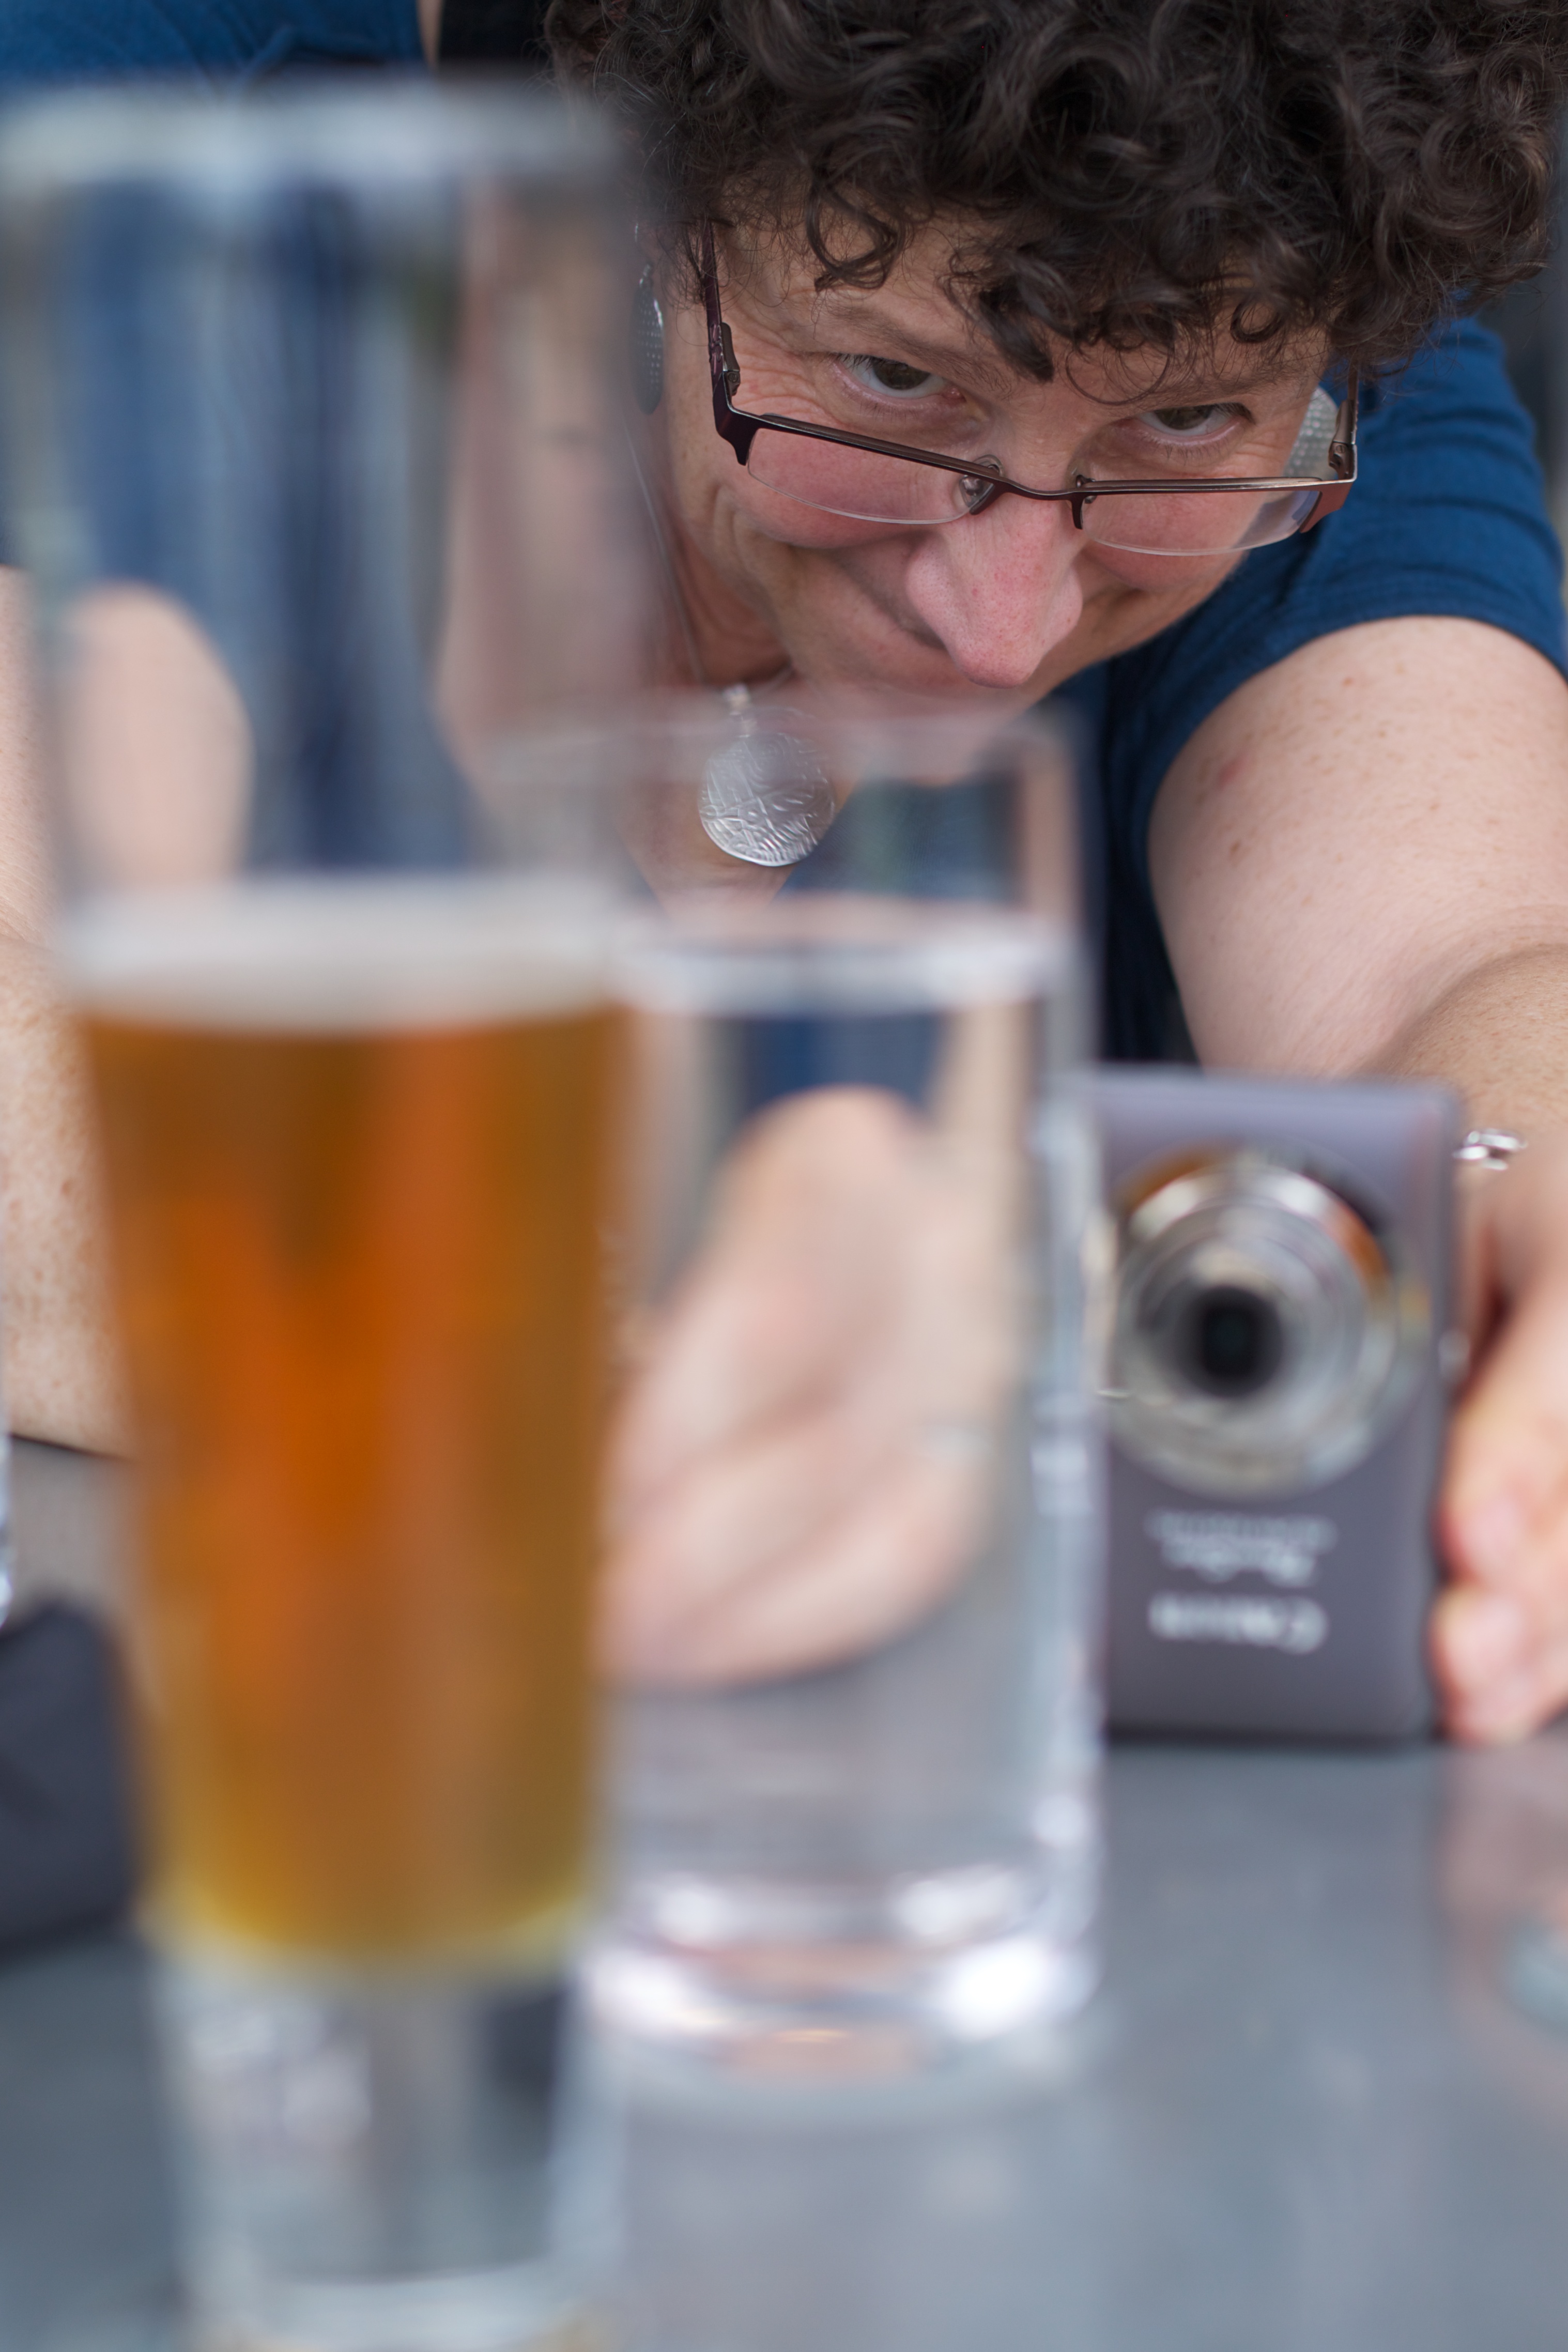
drink, blue, alcohol, auodyssey, sense